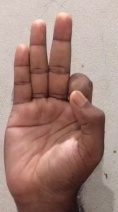
ASL sign: F